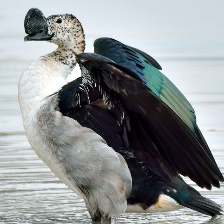
Species: KNOB BILLED DUCK
Scientific name: SARKIDIORNIS MELANOTOS
ImageNet parent category: drake